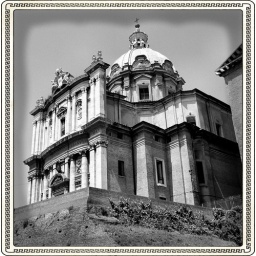
Just outside The Forum.  In my opinion, much better in black and white